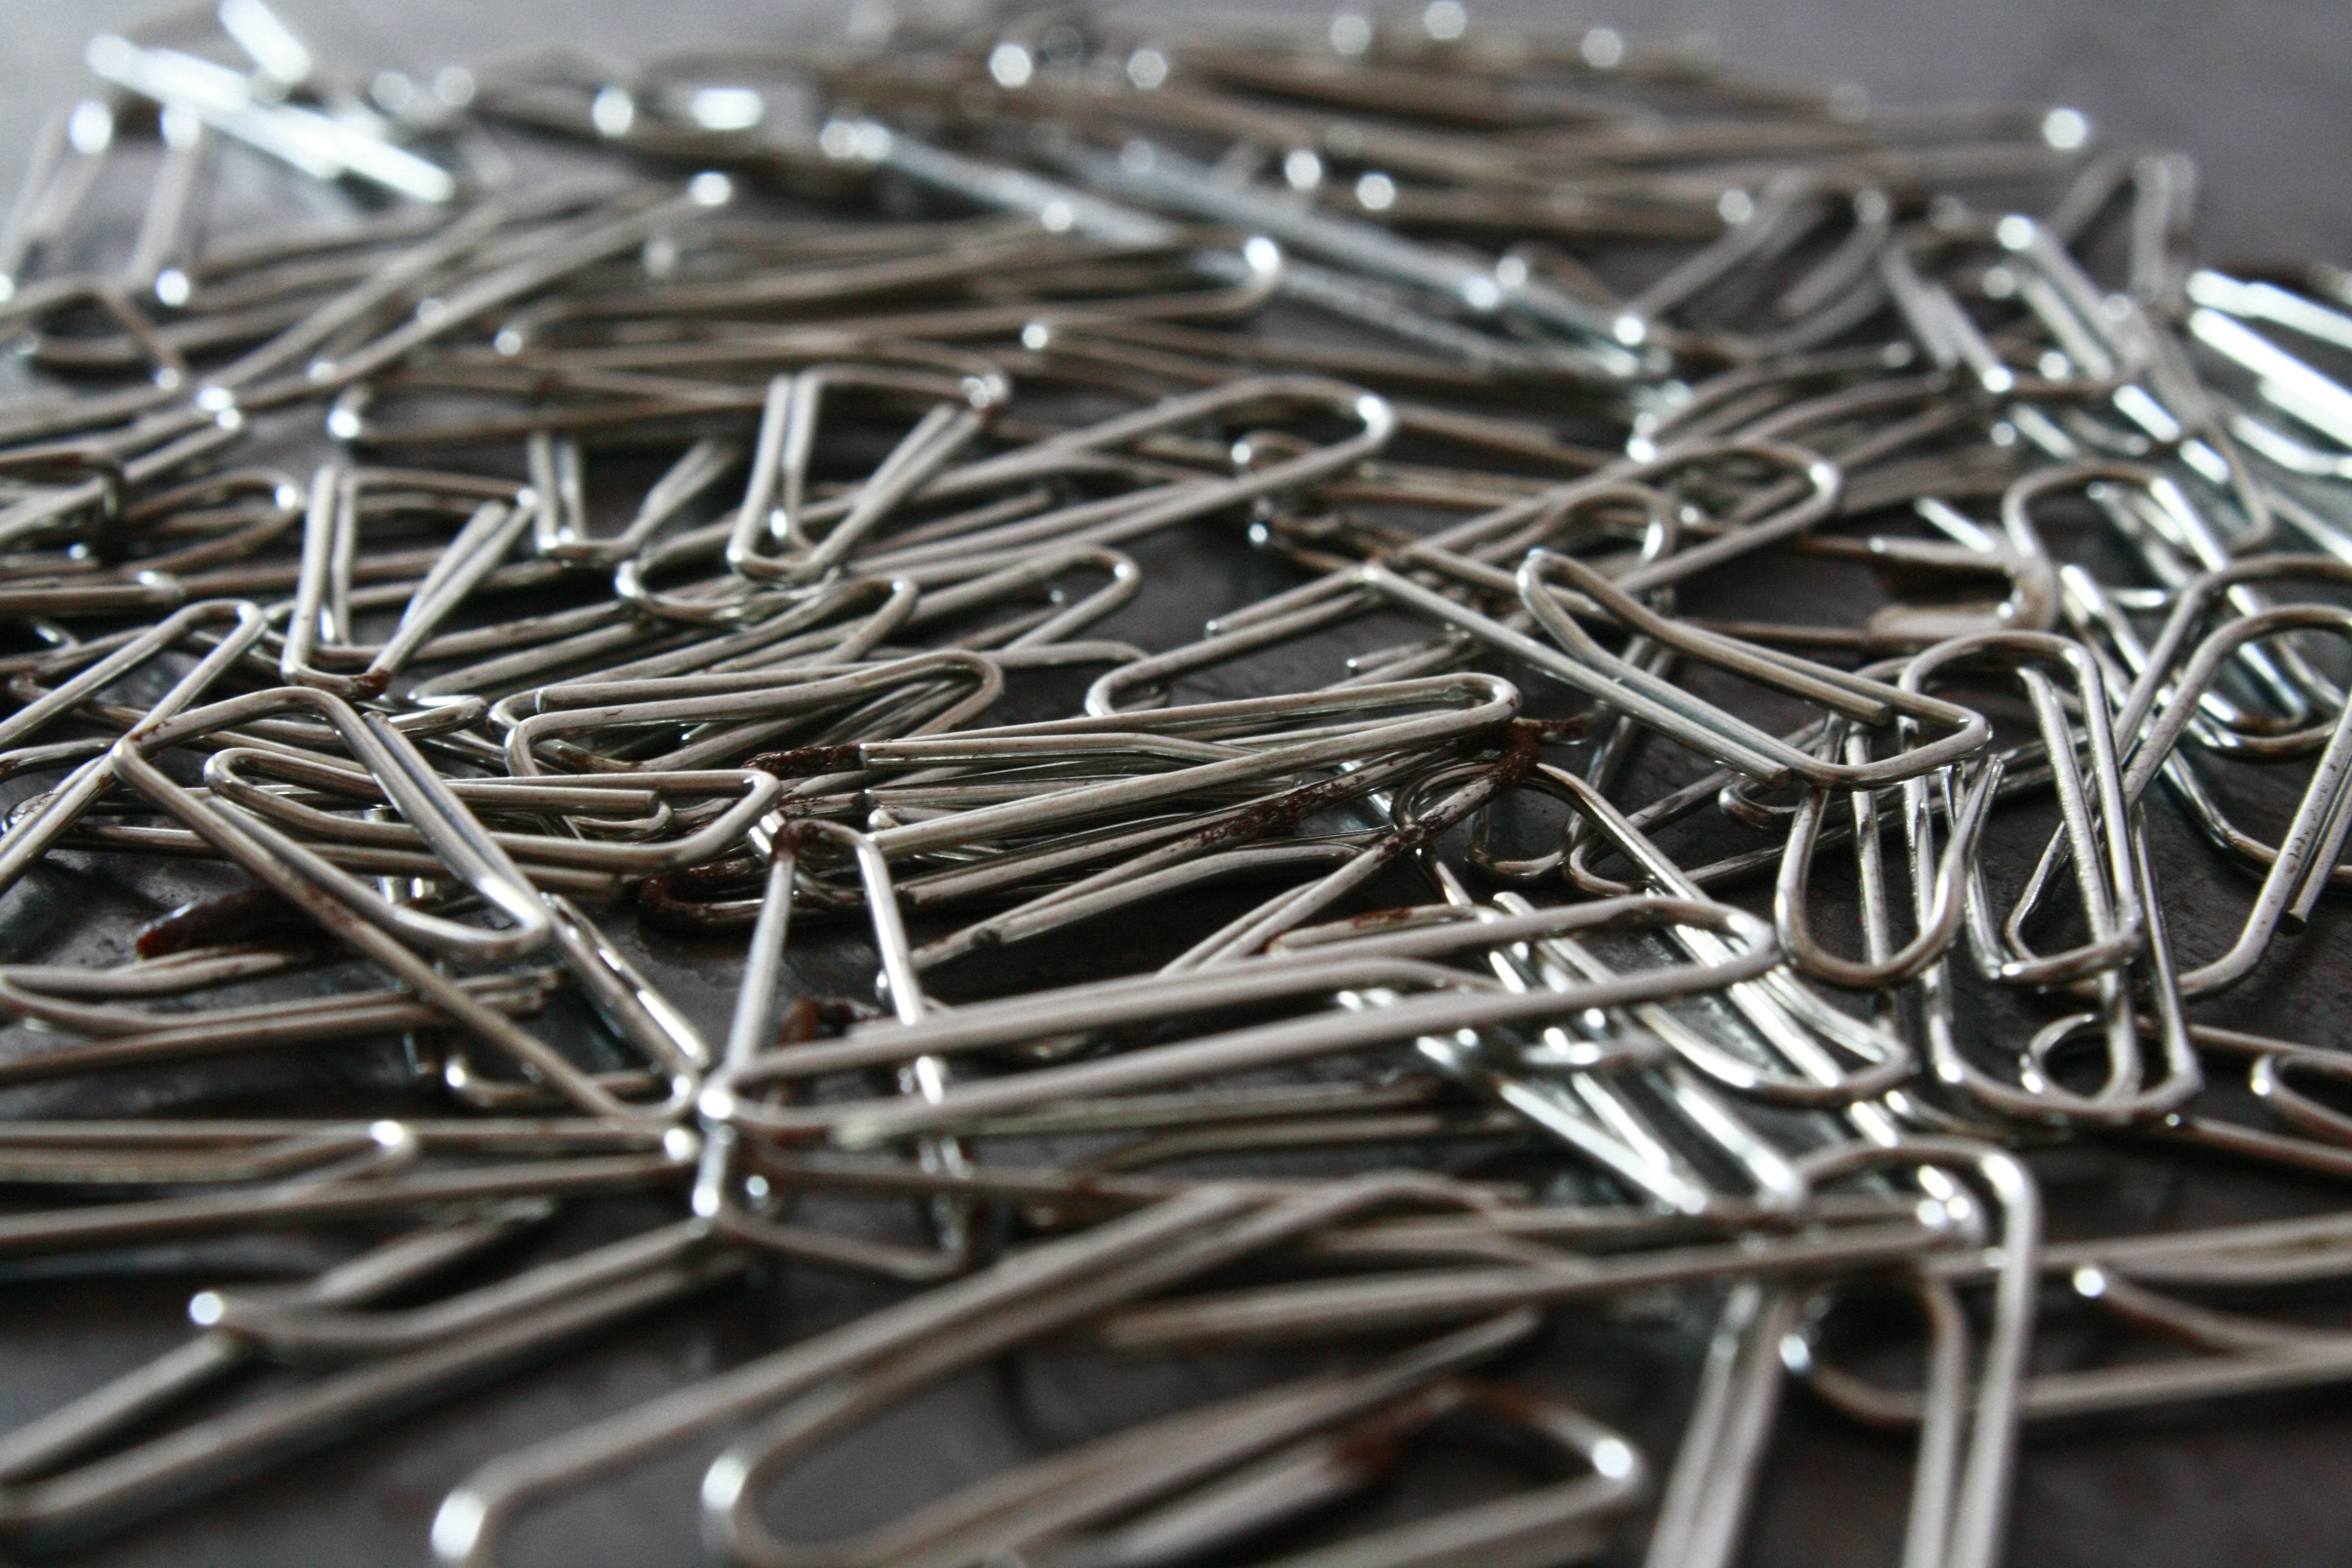
branch, bunch, steel, wire, metal, office, material, twig, fastener, silver, stationery, iron, many, scrap, metallic, paper clips, plastic wrap, electronics accessory